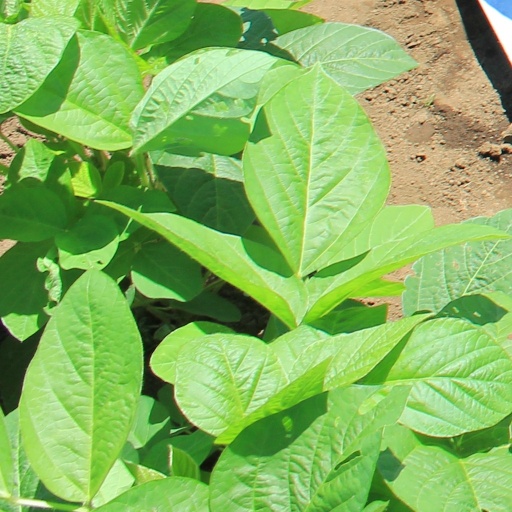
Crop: soybean